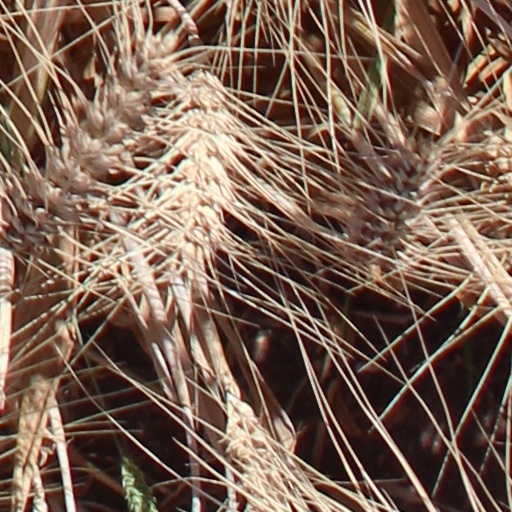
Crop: wheat